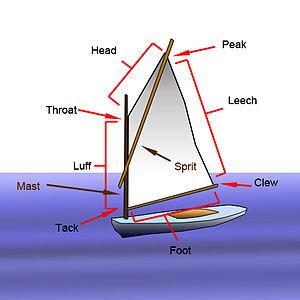
Un plan de voile ou plan de voilure est un ensemble de plans et de dessins généralement préparés par un architecte naval qui montre les différentes combinaisons de voiles proposées pour un voilier.